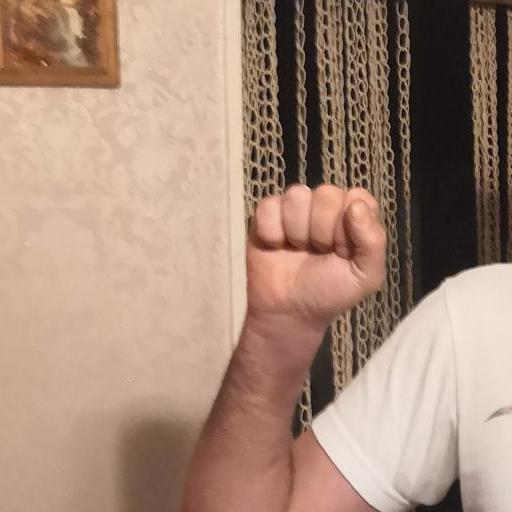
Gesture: fist